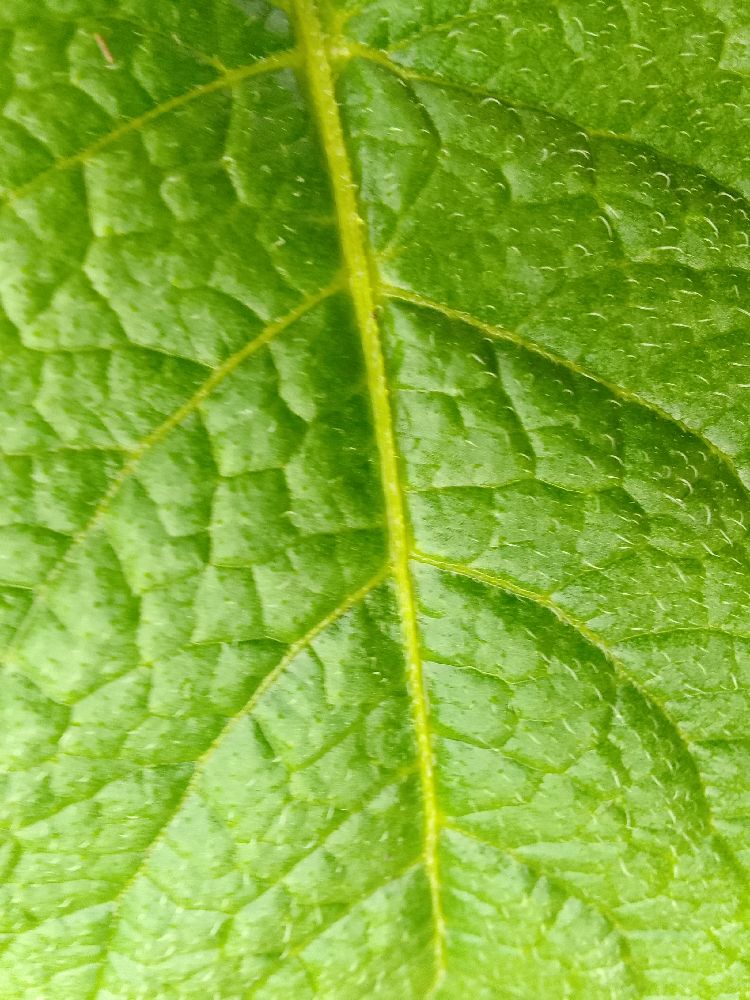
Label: Healthy